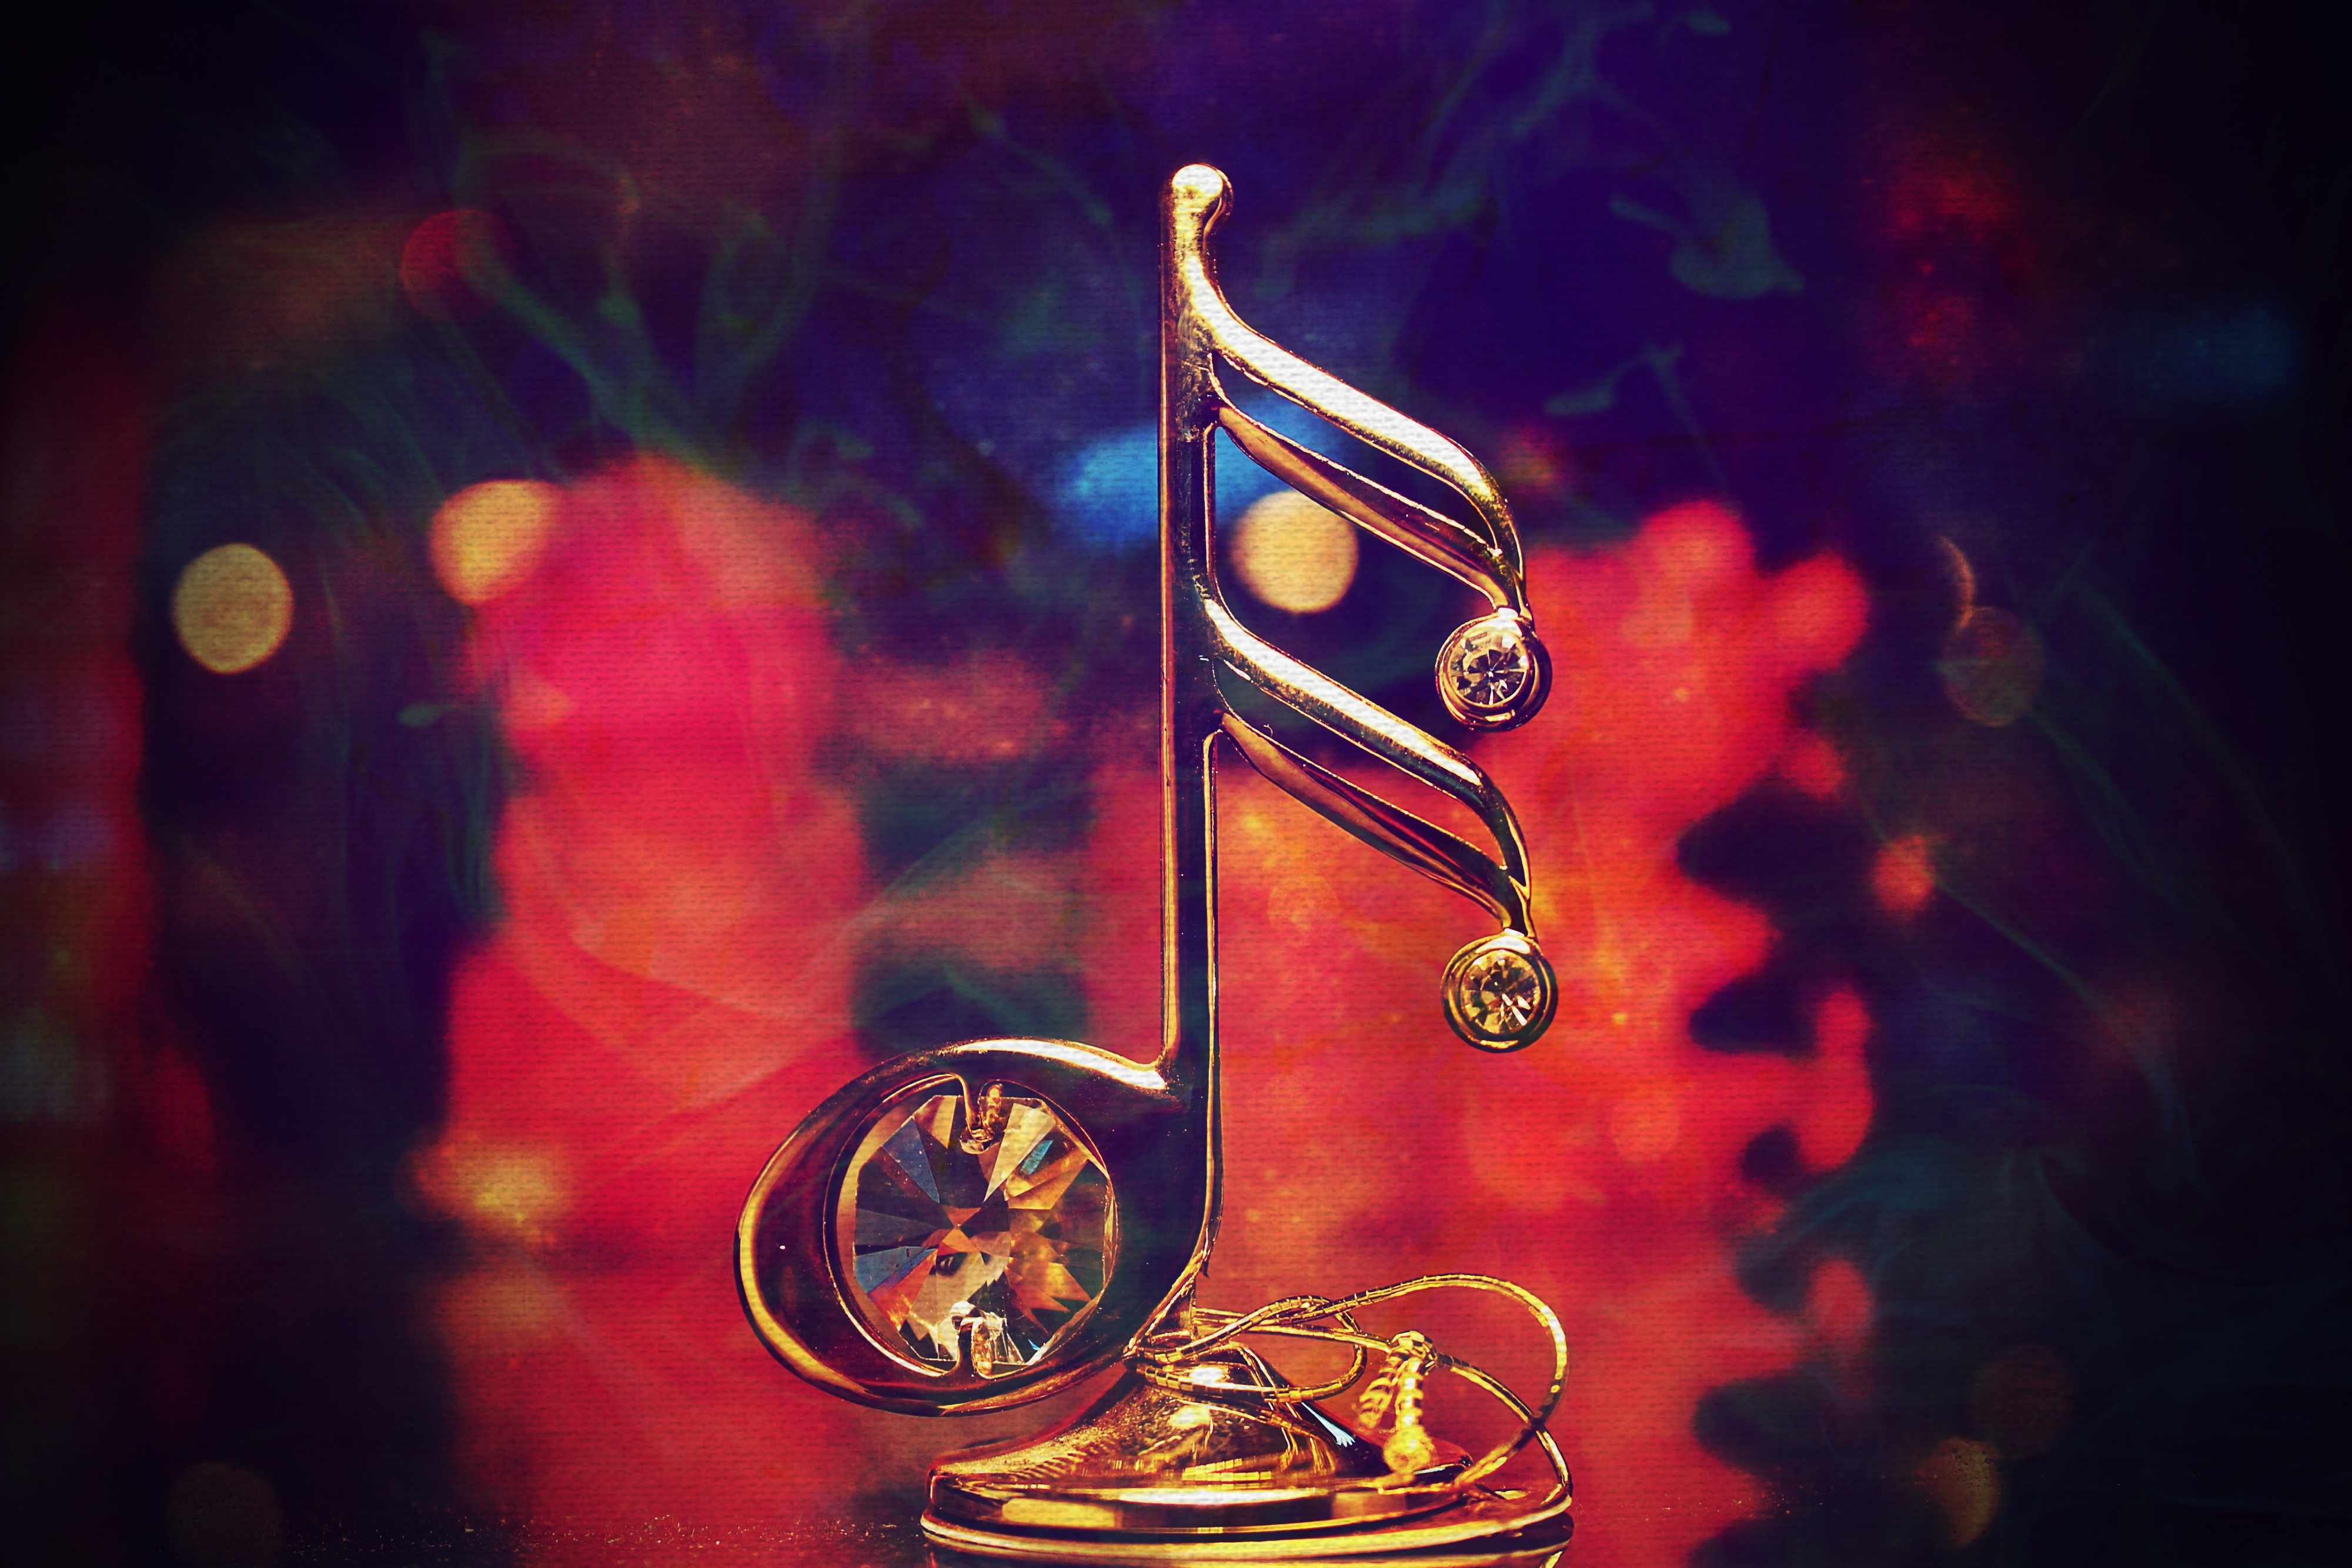
music, red, drink, christmas, stage, decorative, performance, accessories, clearance, computer wallpaper, nota